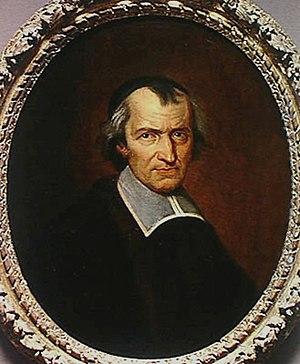
Roger du Plessis-Liancourt, 2ᵉ duc de La Roche-Guyon, dit « duc de Liancourt », pair de France, est un militaire français, premier gentilhomme de la Chambre et premier écuyer de la Petite Écurie sous le règne de Louis XIII.